Fiji mermaid

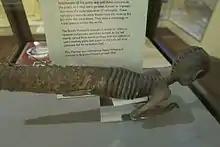
A merman constructed out of wood carving, and parts of monkey and fish, Booth Museum, Brighton

In his "Secrets of the Sideshows", Joe Nickell documents several modern-day claimants to the title of Barnum's "true" original mermaid, or as he describes them, "fakes of Barnum's fake". Exhibits at "Ripley's Believe It or Not!", Coney Island's Sideshow by the Seashore, and Bobby Reynolds' traveling sideshow all lay claim to the title, but according to Nickell's opinion, none of them are to be believed. He also describes an update of the tradition that uses an elaborate system to project the image of a live woman into a fishbowl, giving the appearance that she is only an inch or two long. He relates the story of a performer who was smoking a cigarette in her hidden chamber; the man outside was confronted by an angry patron who demanded to know how this was possible if the "mermaid" was underwater.